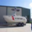
Label: ship